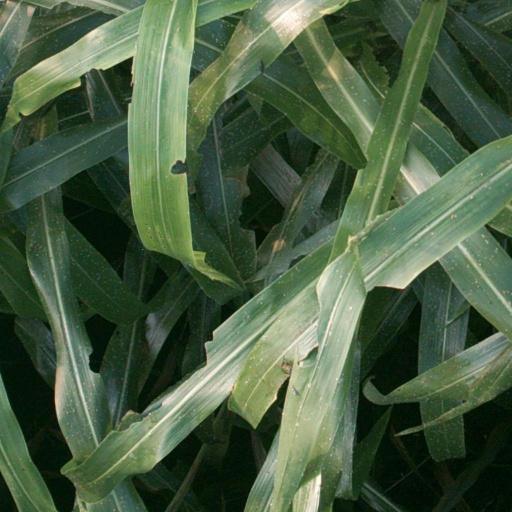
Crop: sorghum